Slavery in the United States

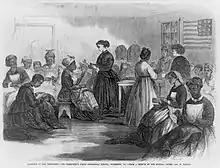
An industrial school set up for ex-slaves in Richmond during Reconstruction ("Frank Leslie's illustrated newspaper", September 22, 1866)

In Louisiana, French colonists had established sugar cane plantations and exported sugar as the chief commodity crop. After the Louisiana Purchase in 1803, Americans entered the state and joined the sugar cultivation. Between 1810 and 1830, planters bought slaves from the North and the number of slaves increased from fewer than 10,000 to more than 42,000. Planters preferred young males, who represented two-thirds of the slave purchases. Dealing with sugar cane was even more physically demanding than growing cotton. The largely young, unmarried male slave force made the reliance on violence by the owners "especially savage".